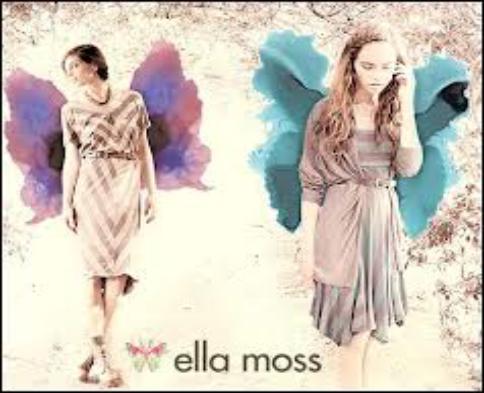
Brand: Ella Moss
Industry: Clothes